Lamington, South Lanarkshire

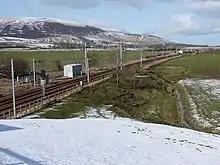
The disused railway station

Lamington is a conservation village in South Lanarkshire in Scotland, roughly between Biggar and Lanark and sits astride the A702 trunk road.